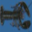
Label: lobster